Women in music

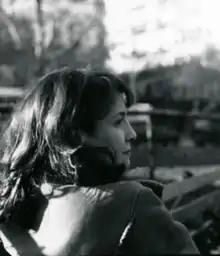
Marion Lignana Rosenberg (1961–2013), a music critic, writer, translator, broadcaster, and journalist, wrote for many periodicals, including Salon.com, "The New York Times," and "Playbill"

According to Holly Kruse, articles about pop music are usually written from "masculine subject positions." There are also relatively few women in music journalism; for instance, "by 1999, the number of female editors or senior writers at "Rolling Stone" hovered around... 15%."